Archie Roach

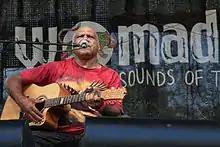
Roach performing at WOMADelaide in 2011

In October 2012, Roach released "Into the Bloodstream", an album he described as being built on pain following the death of his wife in February 2010. In 2013 he won a Deadly Award for Album of the Year for this album, as well as a "Lifetime Contribution to Healing the Stolen Generations".